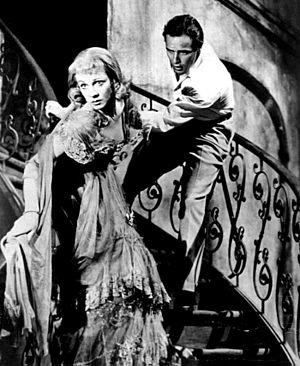
Vivian Mary Hartley, dite Vivien Leigh, née le 5 novembre 1913 à Darjeeling et morte le 8 juillet 1967 à Londres, est une actrice britannique.
Elia Kazanjoglous, né Elias Kazantzoglou, dit Elia Kazan, est un réalisateur, metteur en scène de théâtre et écrivain américain d'origine grecque.